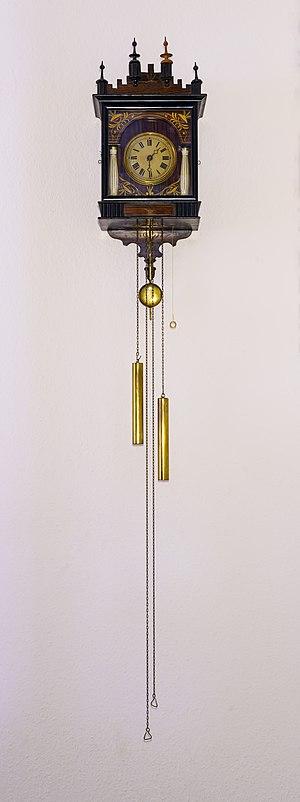
Une pendule, au féminin, est une horloge de moyenne taille fonctionnant grâce à un pendule. Un pendule, au masculin, est le balancier d'un tel mécanisme. Leur force motrice est généralement des ressorts.